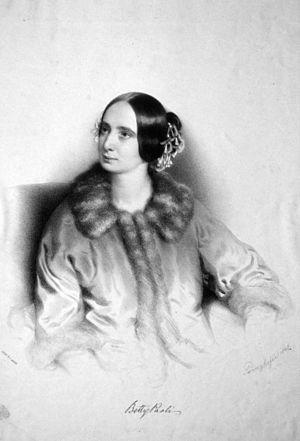
Betty/Betti Paoli, aussi : Betty/Betti Glück, de son nom complet : Barbara Elisabeth Glück est une poétesse, nouvelliste, journaliste et traductrice autrichienne.